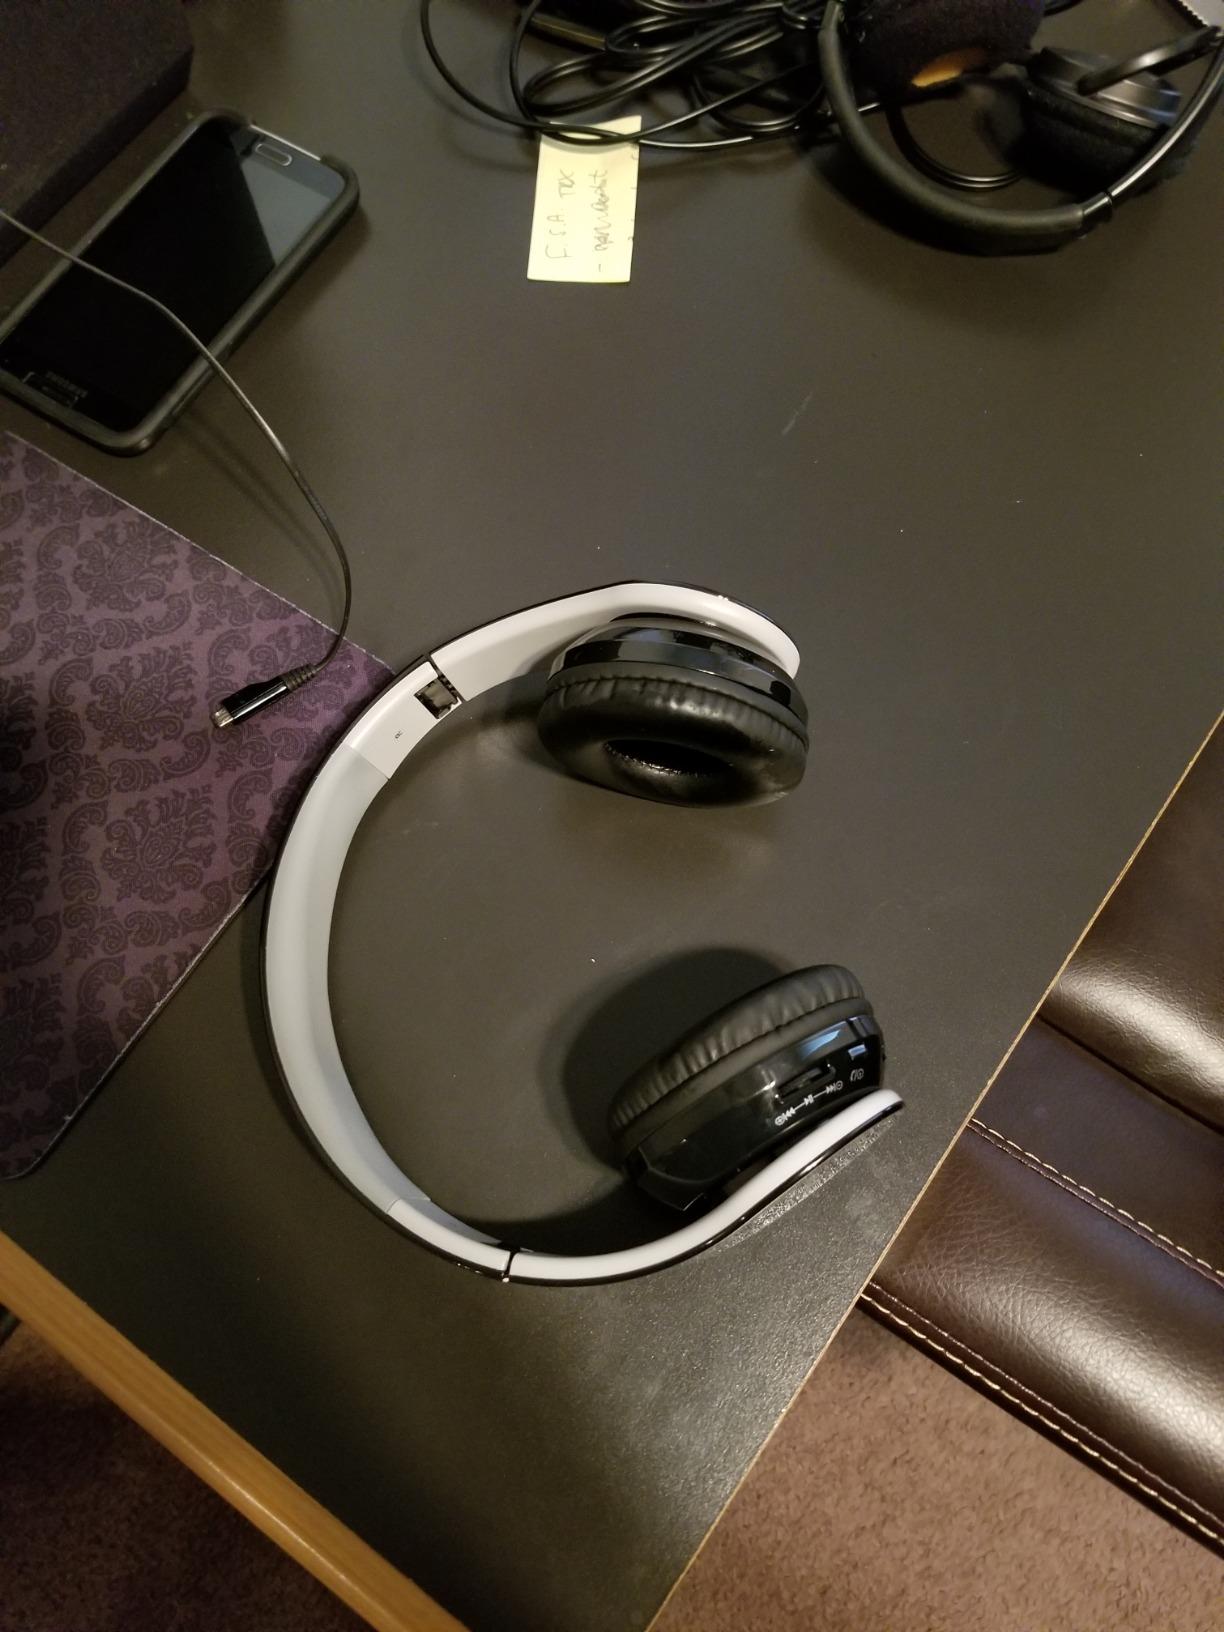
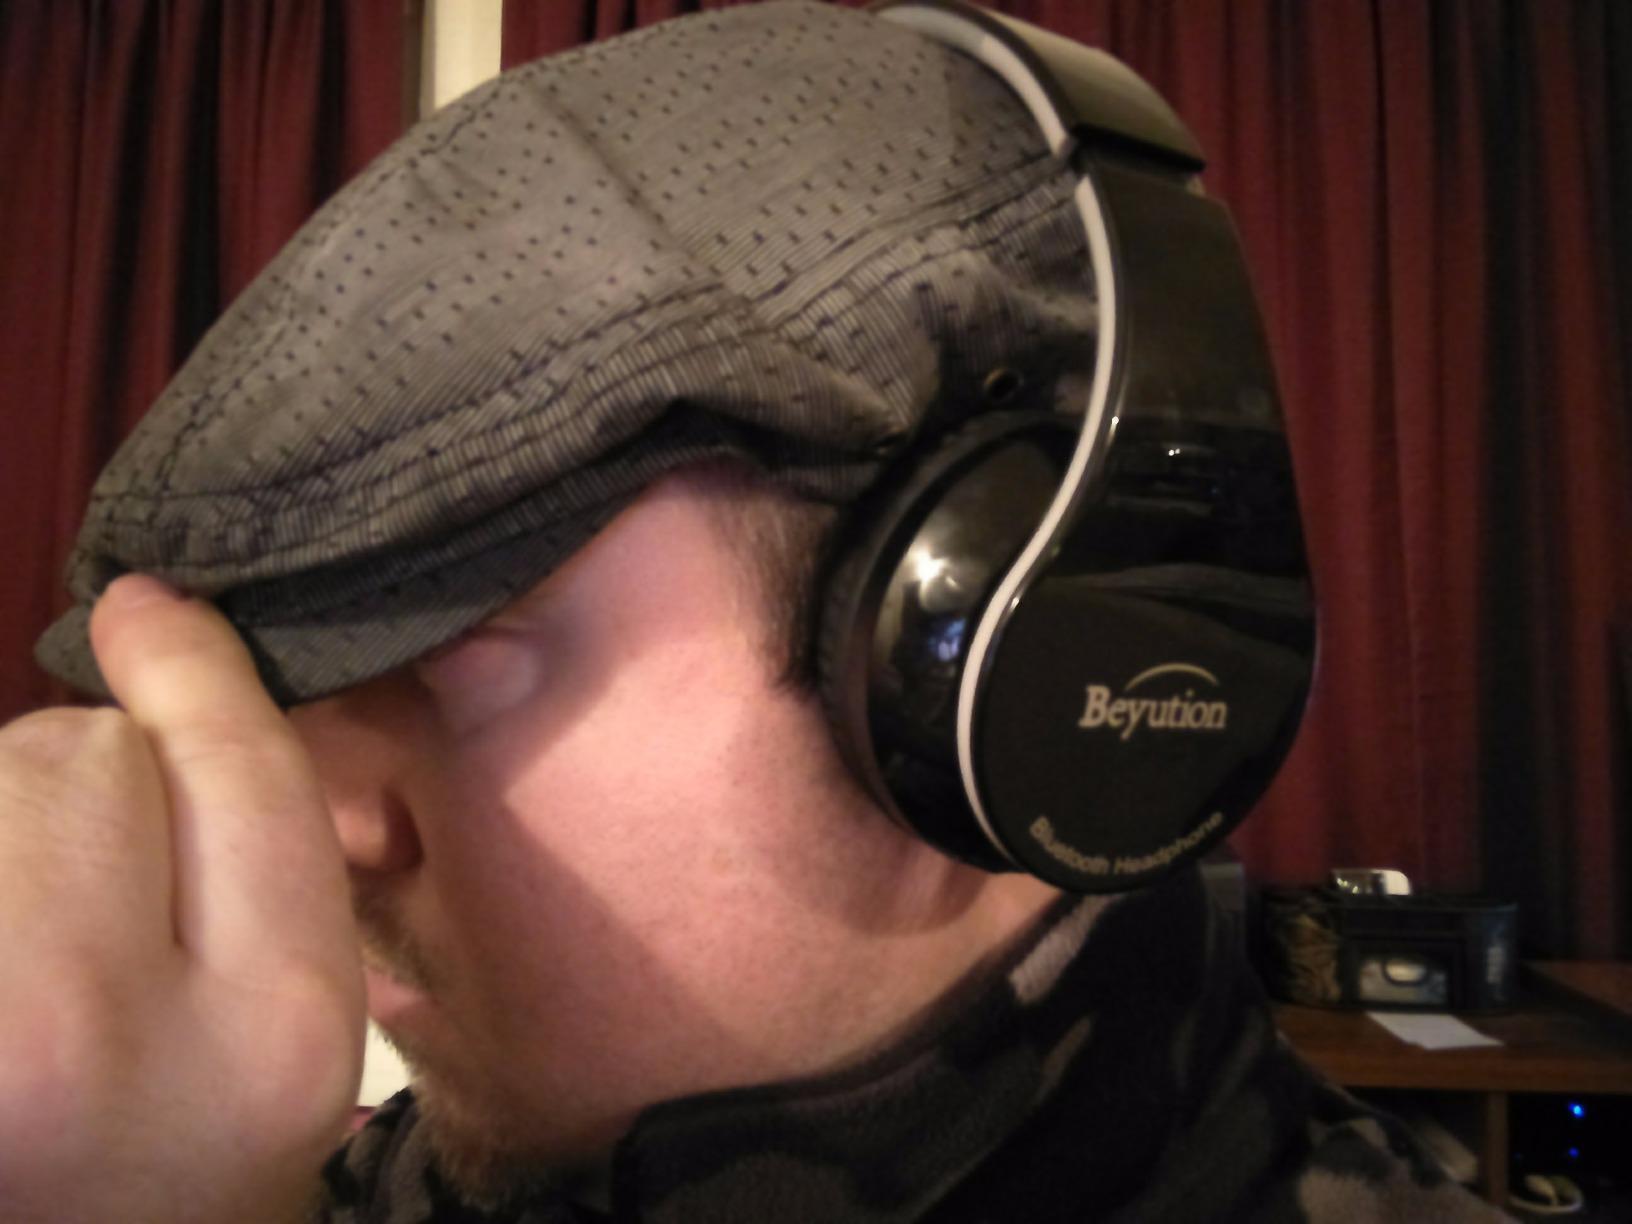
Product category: headphones
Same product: yes